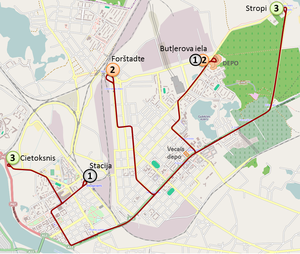
Le tramway de Daugavpils est le réseau de tramways situé dans la ville de Daugavpils, en Lettonie. Ouvert le 5 novembre 1946, il compte trois lignes et s'étend sur 21,3 kilomètres.